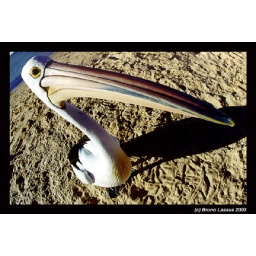
Pelican taken with fish eye lens in Monkey Mia, Australia's west coast